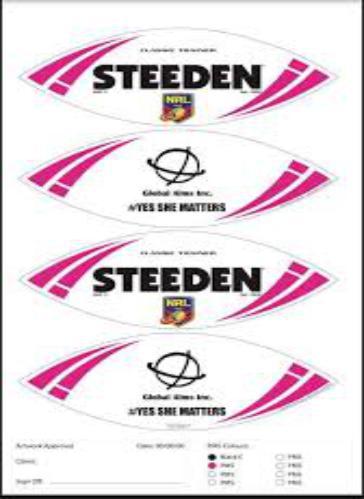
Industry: Sports